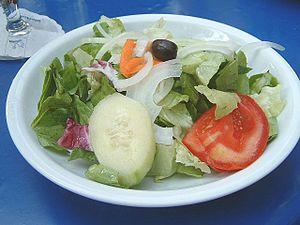
En cuisine, l'entrée est le plat qui précède le rôt.